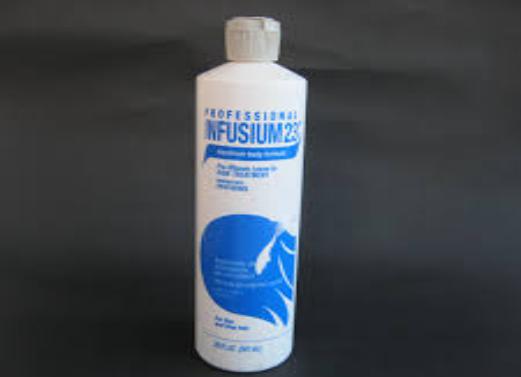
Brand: Infusium 23
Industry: Necessities